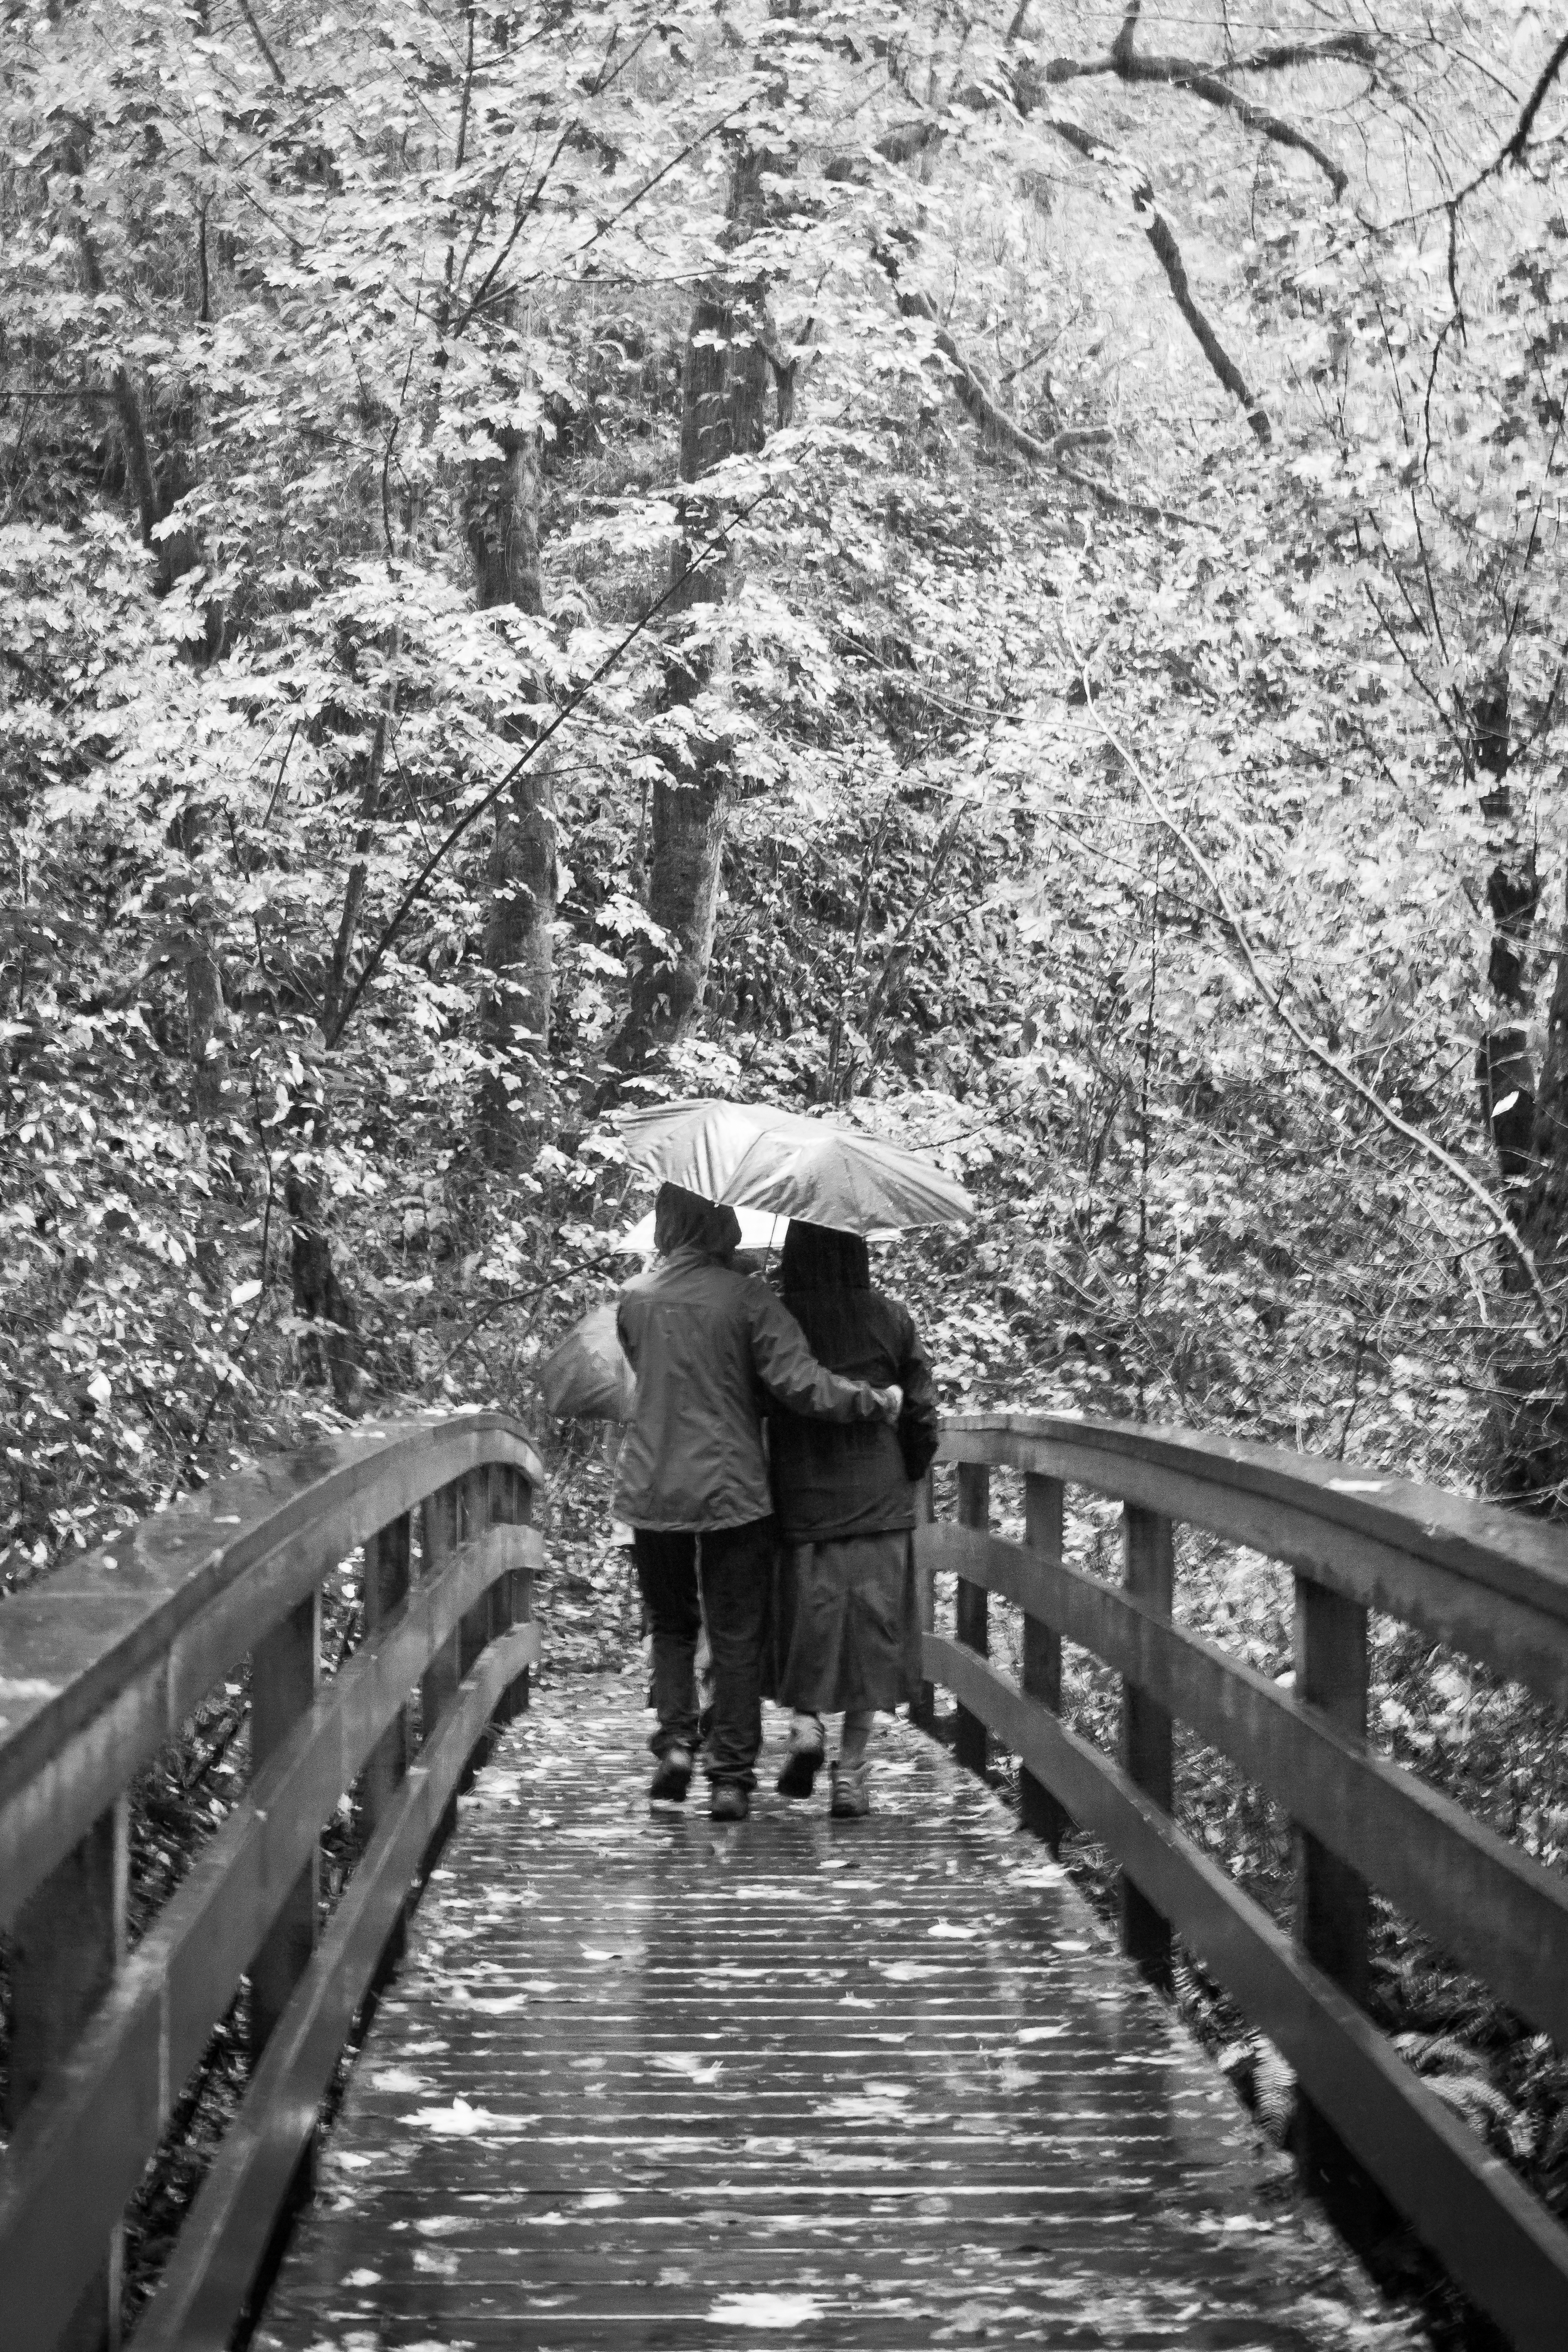
landscape, forest, creek, creative, snow, winter, black and white, track, white, bridge, street, photography, fall, photo, umbrella, autumn, black, monochrome, season, leaves, falls, photograph, commons, veil, bridal, brooke, hoyer, monochrome photography